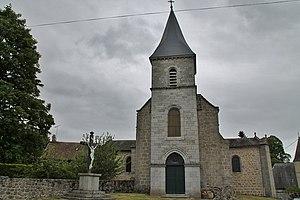
Église Saint-Maurice de Saint-Maurice-près-Crocq (23).
Saint-Maurice-près-Crocq est une commune française située dans le département de la Creuse en région Nouvelle-Aquitaine.